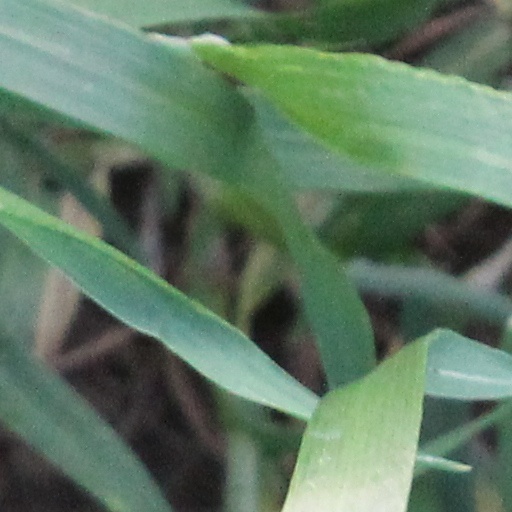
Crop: wheat